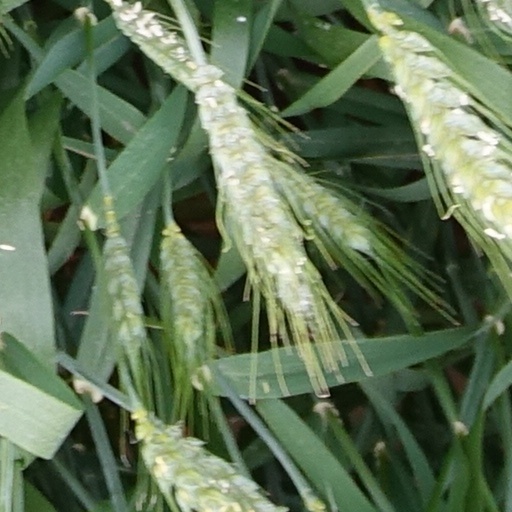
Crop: wheat